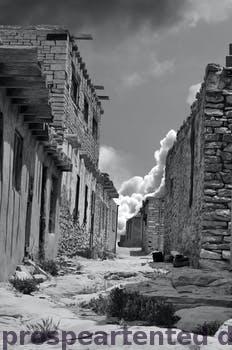
Label: Watermark